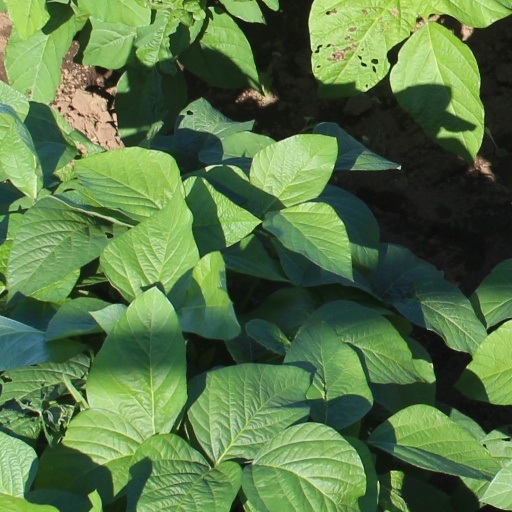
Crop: soybean